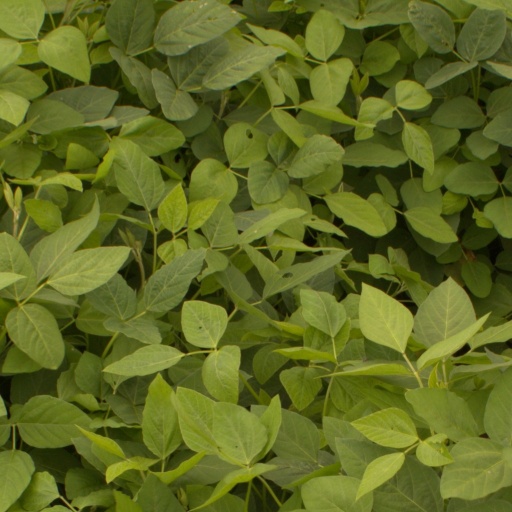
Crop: soybean